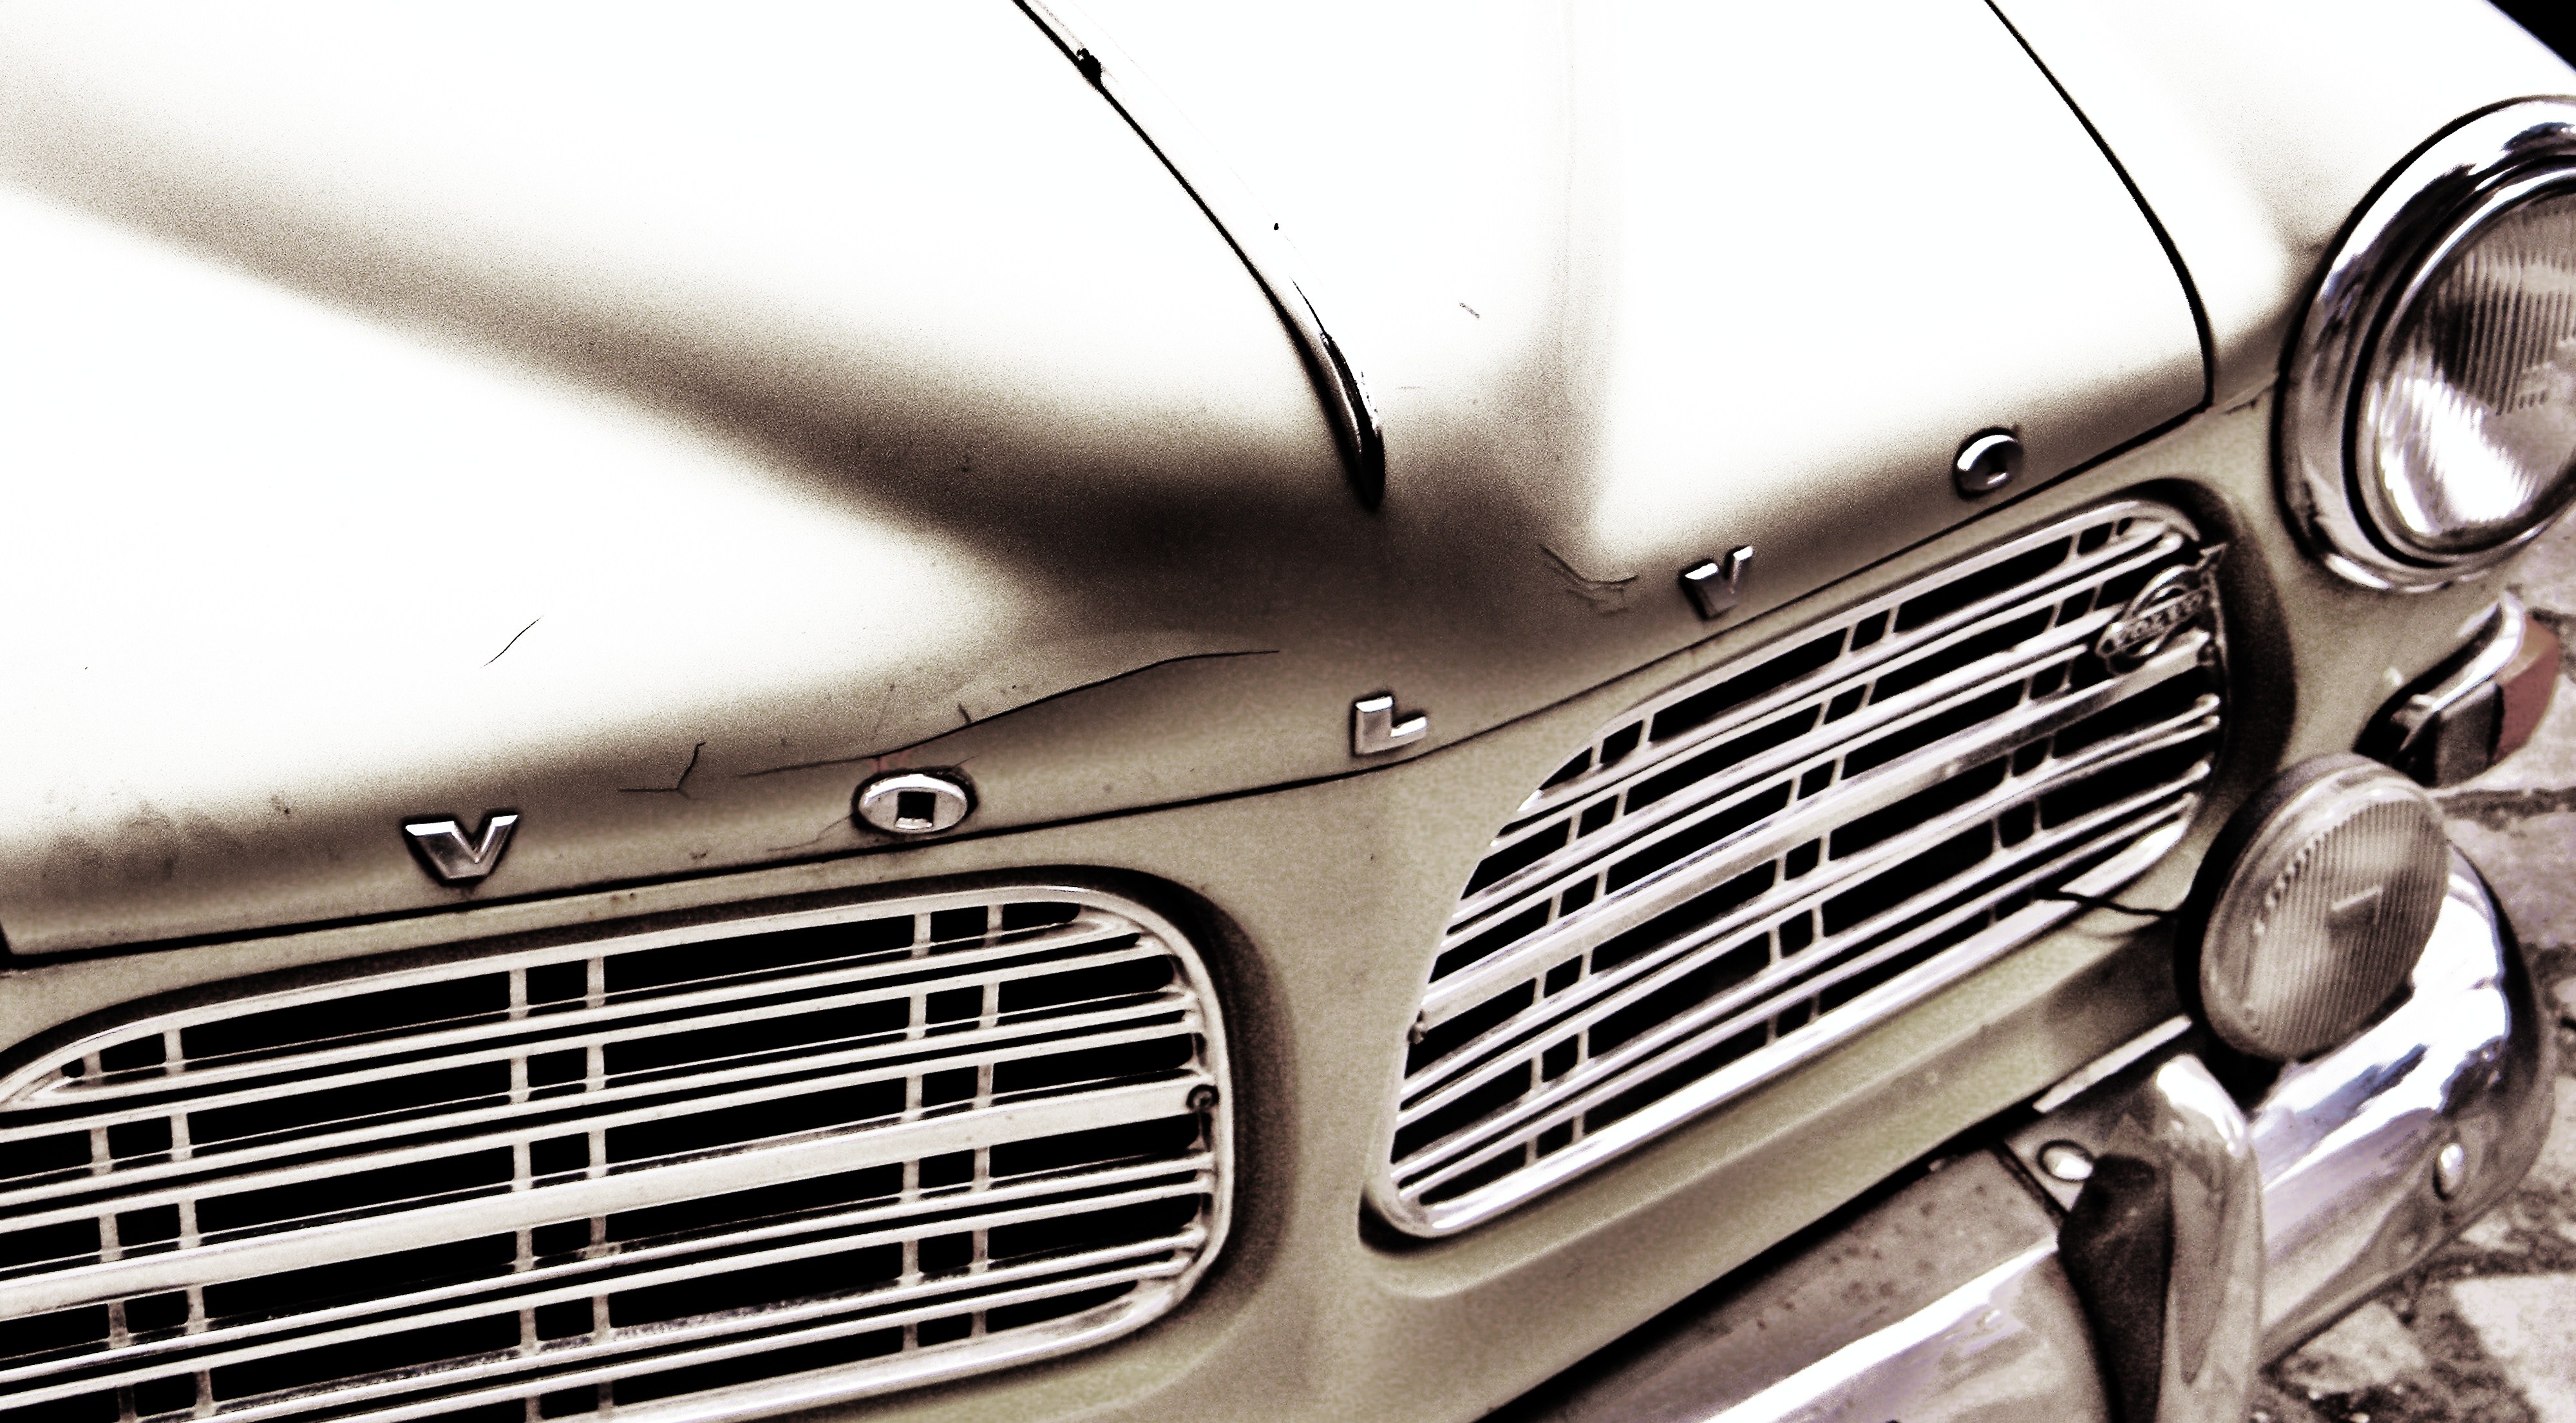
car, wheel, vehicle, auto, spotlight, grille, automotive, motor vehicle, vintage car, bumper, oldtimer, classic, volvo, cooler, land vehicle, automobile make, automotive exterior, automotive design, luxury vehicle